Mor lam

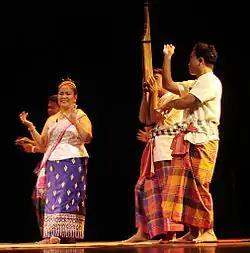
Mor lam performance-the men are playing the "khene" and wearing "pha sarong"

Isan has regional styles, but these are styles of performance rather than separate genres. The most important of the styles were Khon Kaen and Ubon, each taking their cue from the dominant form of "lam gon" in their area: the "" of Khon Kaen, with its role of displaying and passing on knowledge in various fields, led to a choppy, recitative-style delivery, while the love stories of Ubon promoted a slower and more fluent style. In the latter half of the 20th century the Ubon style came to dominate; the adaptation of Khon Kaen material to imitate the Ubon style was sometimes called the Chaiyaphum style.